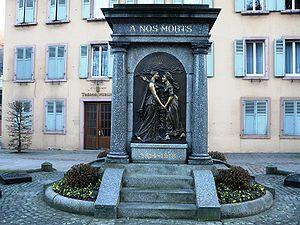
Monument aux Morts de Sainte Marie-aux-Mines
Sainte-Marie-aux-Mines est une commune du département du Haut-Rhin qui doit à son sous-sol une grande partie de son histoire, marquée par des siècles d'exploitation minière. Lieu d'immigration et de refuge, elle joue un rôle dans l'histoire du protestantisme - elle est en particulier, en 1693, le lieu du schisme amish. Elle fut par ailleurs une importante ville industrielle florissante, troisième ville du Haut-Rhin par le nombre d'habitants jusqu'au milieu du XIXᵉ siècle.